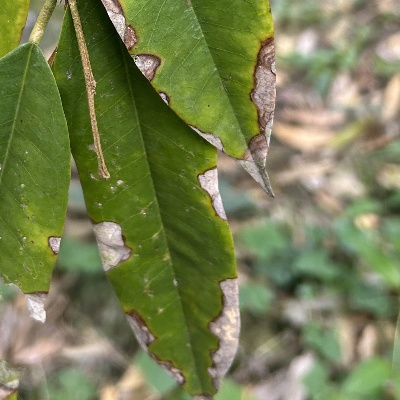
Label: Leaf_Colletotrichum